Kudremukha

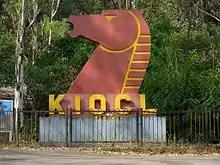
Kudremukha Iron Ore Company logo

People residing inside the national park did not welcome the idea of such a concept, as it involves eviction and Kudremukha Rashtriya Udyana Virodhi Okoota, an NGO, fights on behalf of people residing inside the forest and opposes the formation of the national park. To curb the supposed Naxalite activity inside the premises, police opened fire on activists and killed five suspected Naxalites on 10 July 2007.